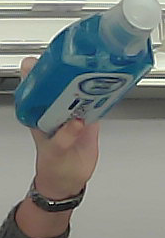
Product: sensodyne_mouthwash